El Cantante

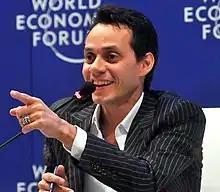
Marc Anthony's portrayal of Lavoe was met with a mixed reaction from film critics.

A. O. Scott of "The New York Times" felt that Anthony as Lavoe was hidden behind "his high, delicate cheekbones and tinted glasses" but "Whenever Héctor takes the stage, however, Mr. Anthony unleashes his charisma, and shows that, whatever his limitations as an actor, he is a brilliant performer". Scott praised Lopez's performance, noting that it had "a lot of fight" with "a hard, skeptical edge" that made Puchi "a more interesting and plausible character than her husband". Ed Gonzalez of Slant Magazine gave the film and Anthony's performance a positive review, but was critical of Lopez, calling her performance "predictably self-conscious" but said her sequences "complements Puchi's own". Renee Schonfield of Common Sense Media gave "El Cantante" a negative review, "brings the magic of salsa music to the screen; unfortunately, it also brings the audience another bleak story of a flameout singer bent on self-destruction".